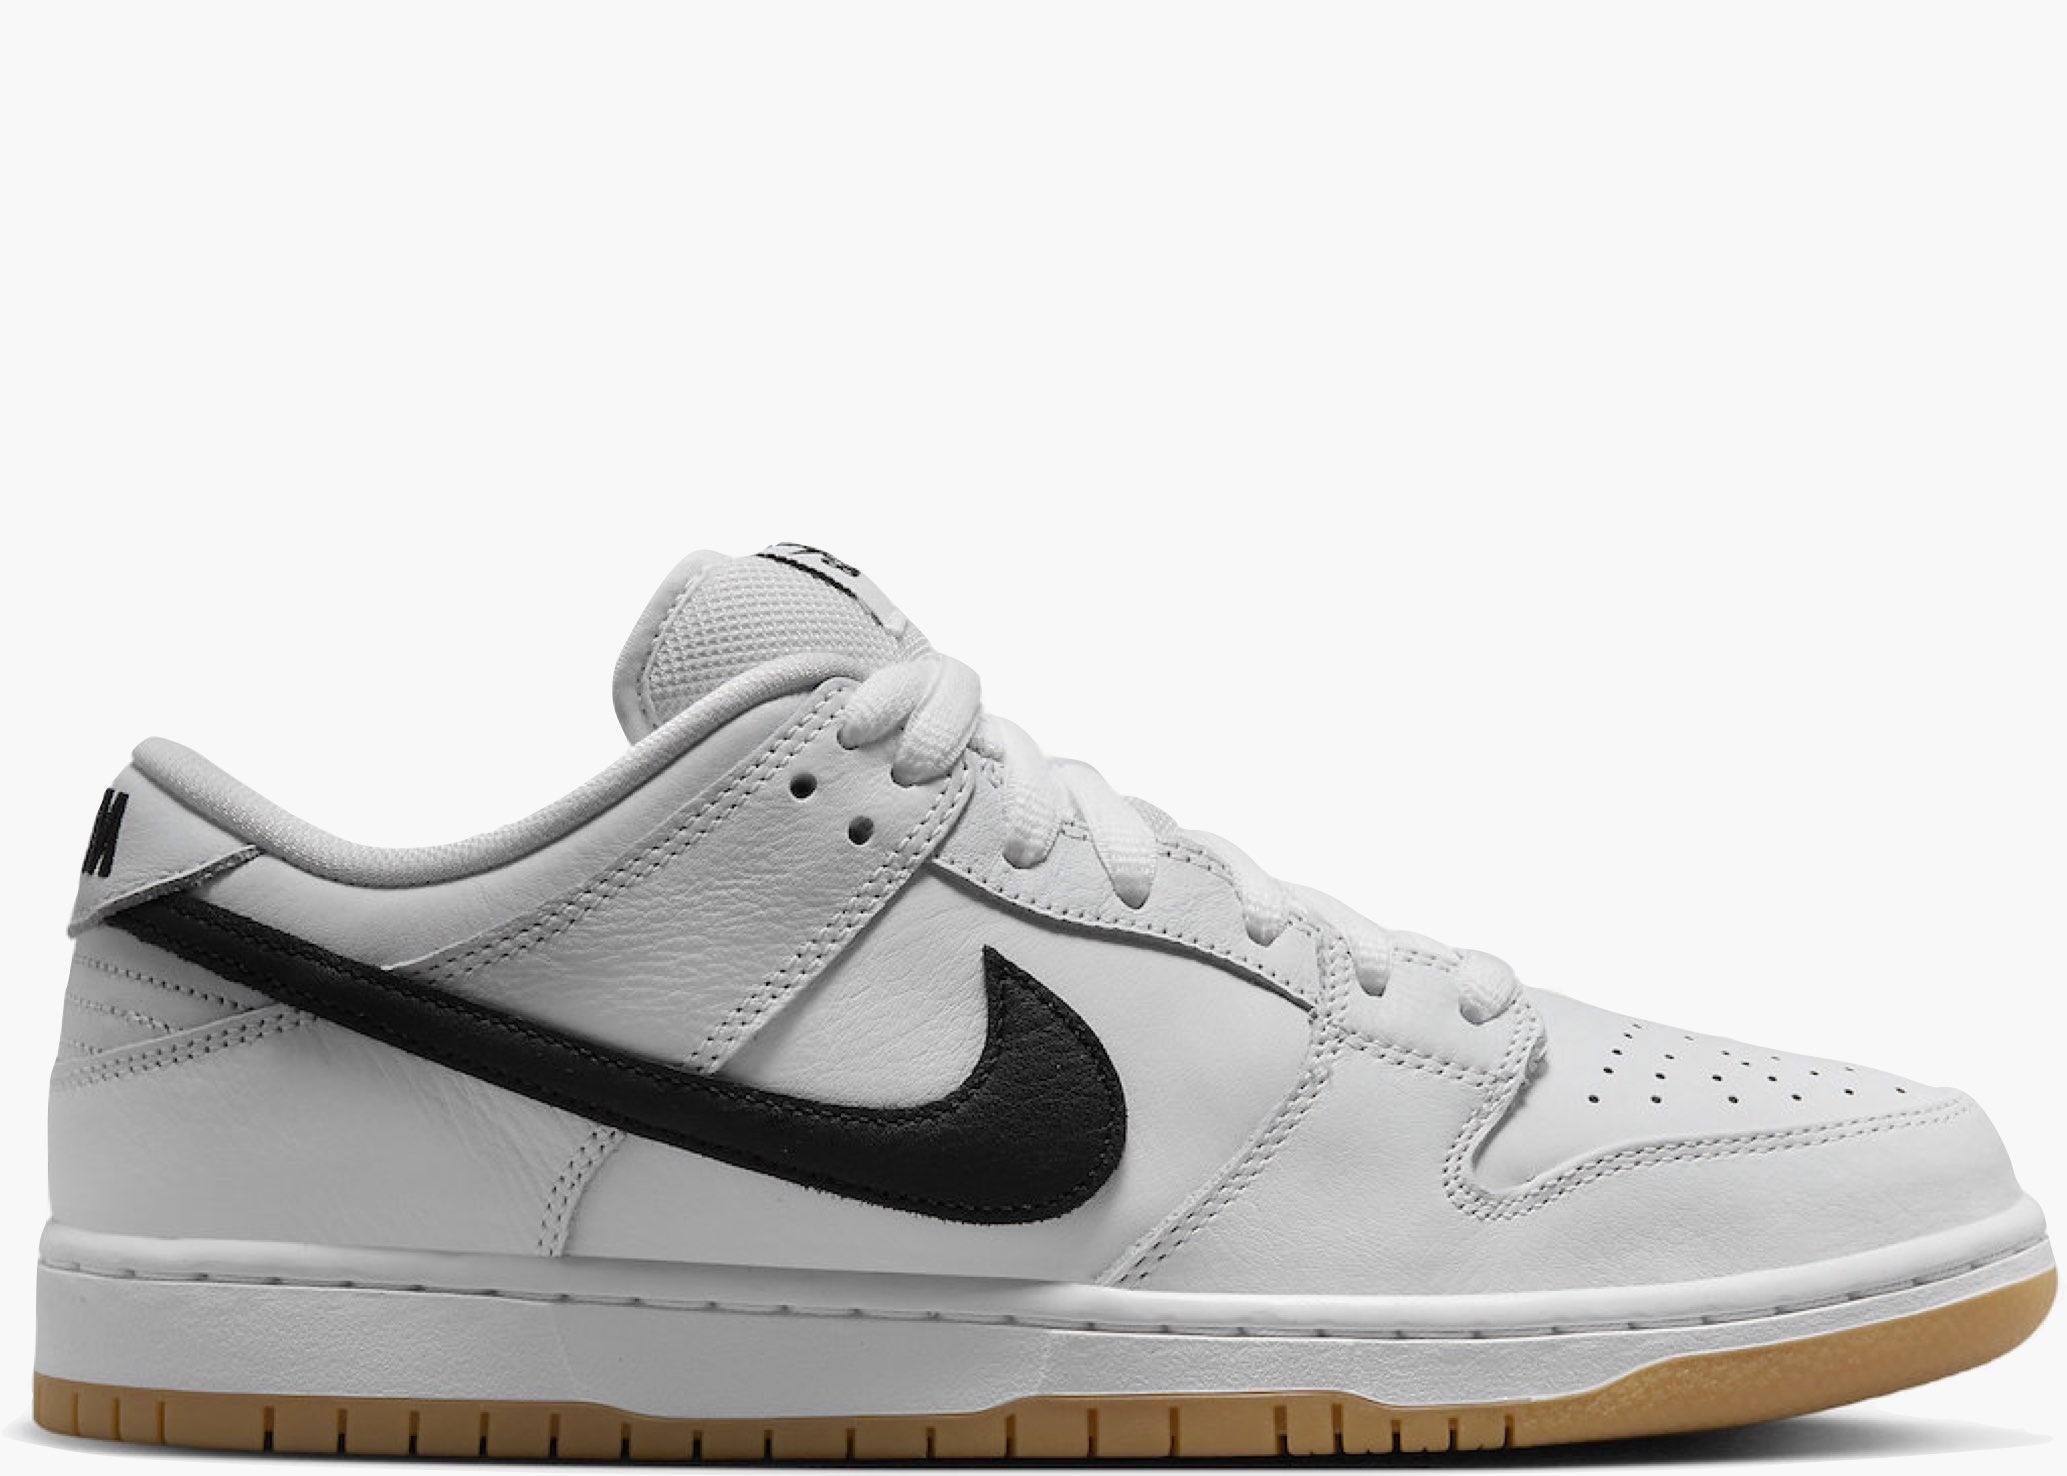
Nike SB Dunk Low Pro White Gum
Nike SB Dunk Low Pro White Gum - Rilasciate in due tonalità diverse, un paio sfoggia una tomaia in nabuk nero con Swoosh in pelle bottalata bianca (Nike SB Dunk Low Pro Black Gum), mentre l'altro sfoggia un trucco rovesciato con una base in pelle bottalata bianca con Swoosh in nabuk nero. Entrambi i modelli Nike SB Dunk Low sono completati con intersuole bianche e suole in gomma Gum.
Brand: Nike
Category: Apparel & Accessories > Shoes > Sneakers